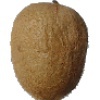
Label: Kiwi 1